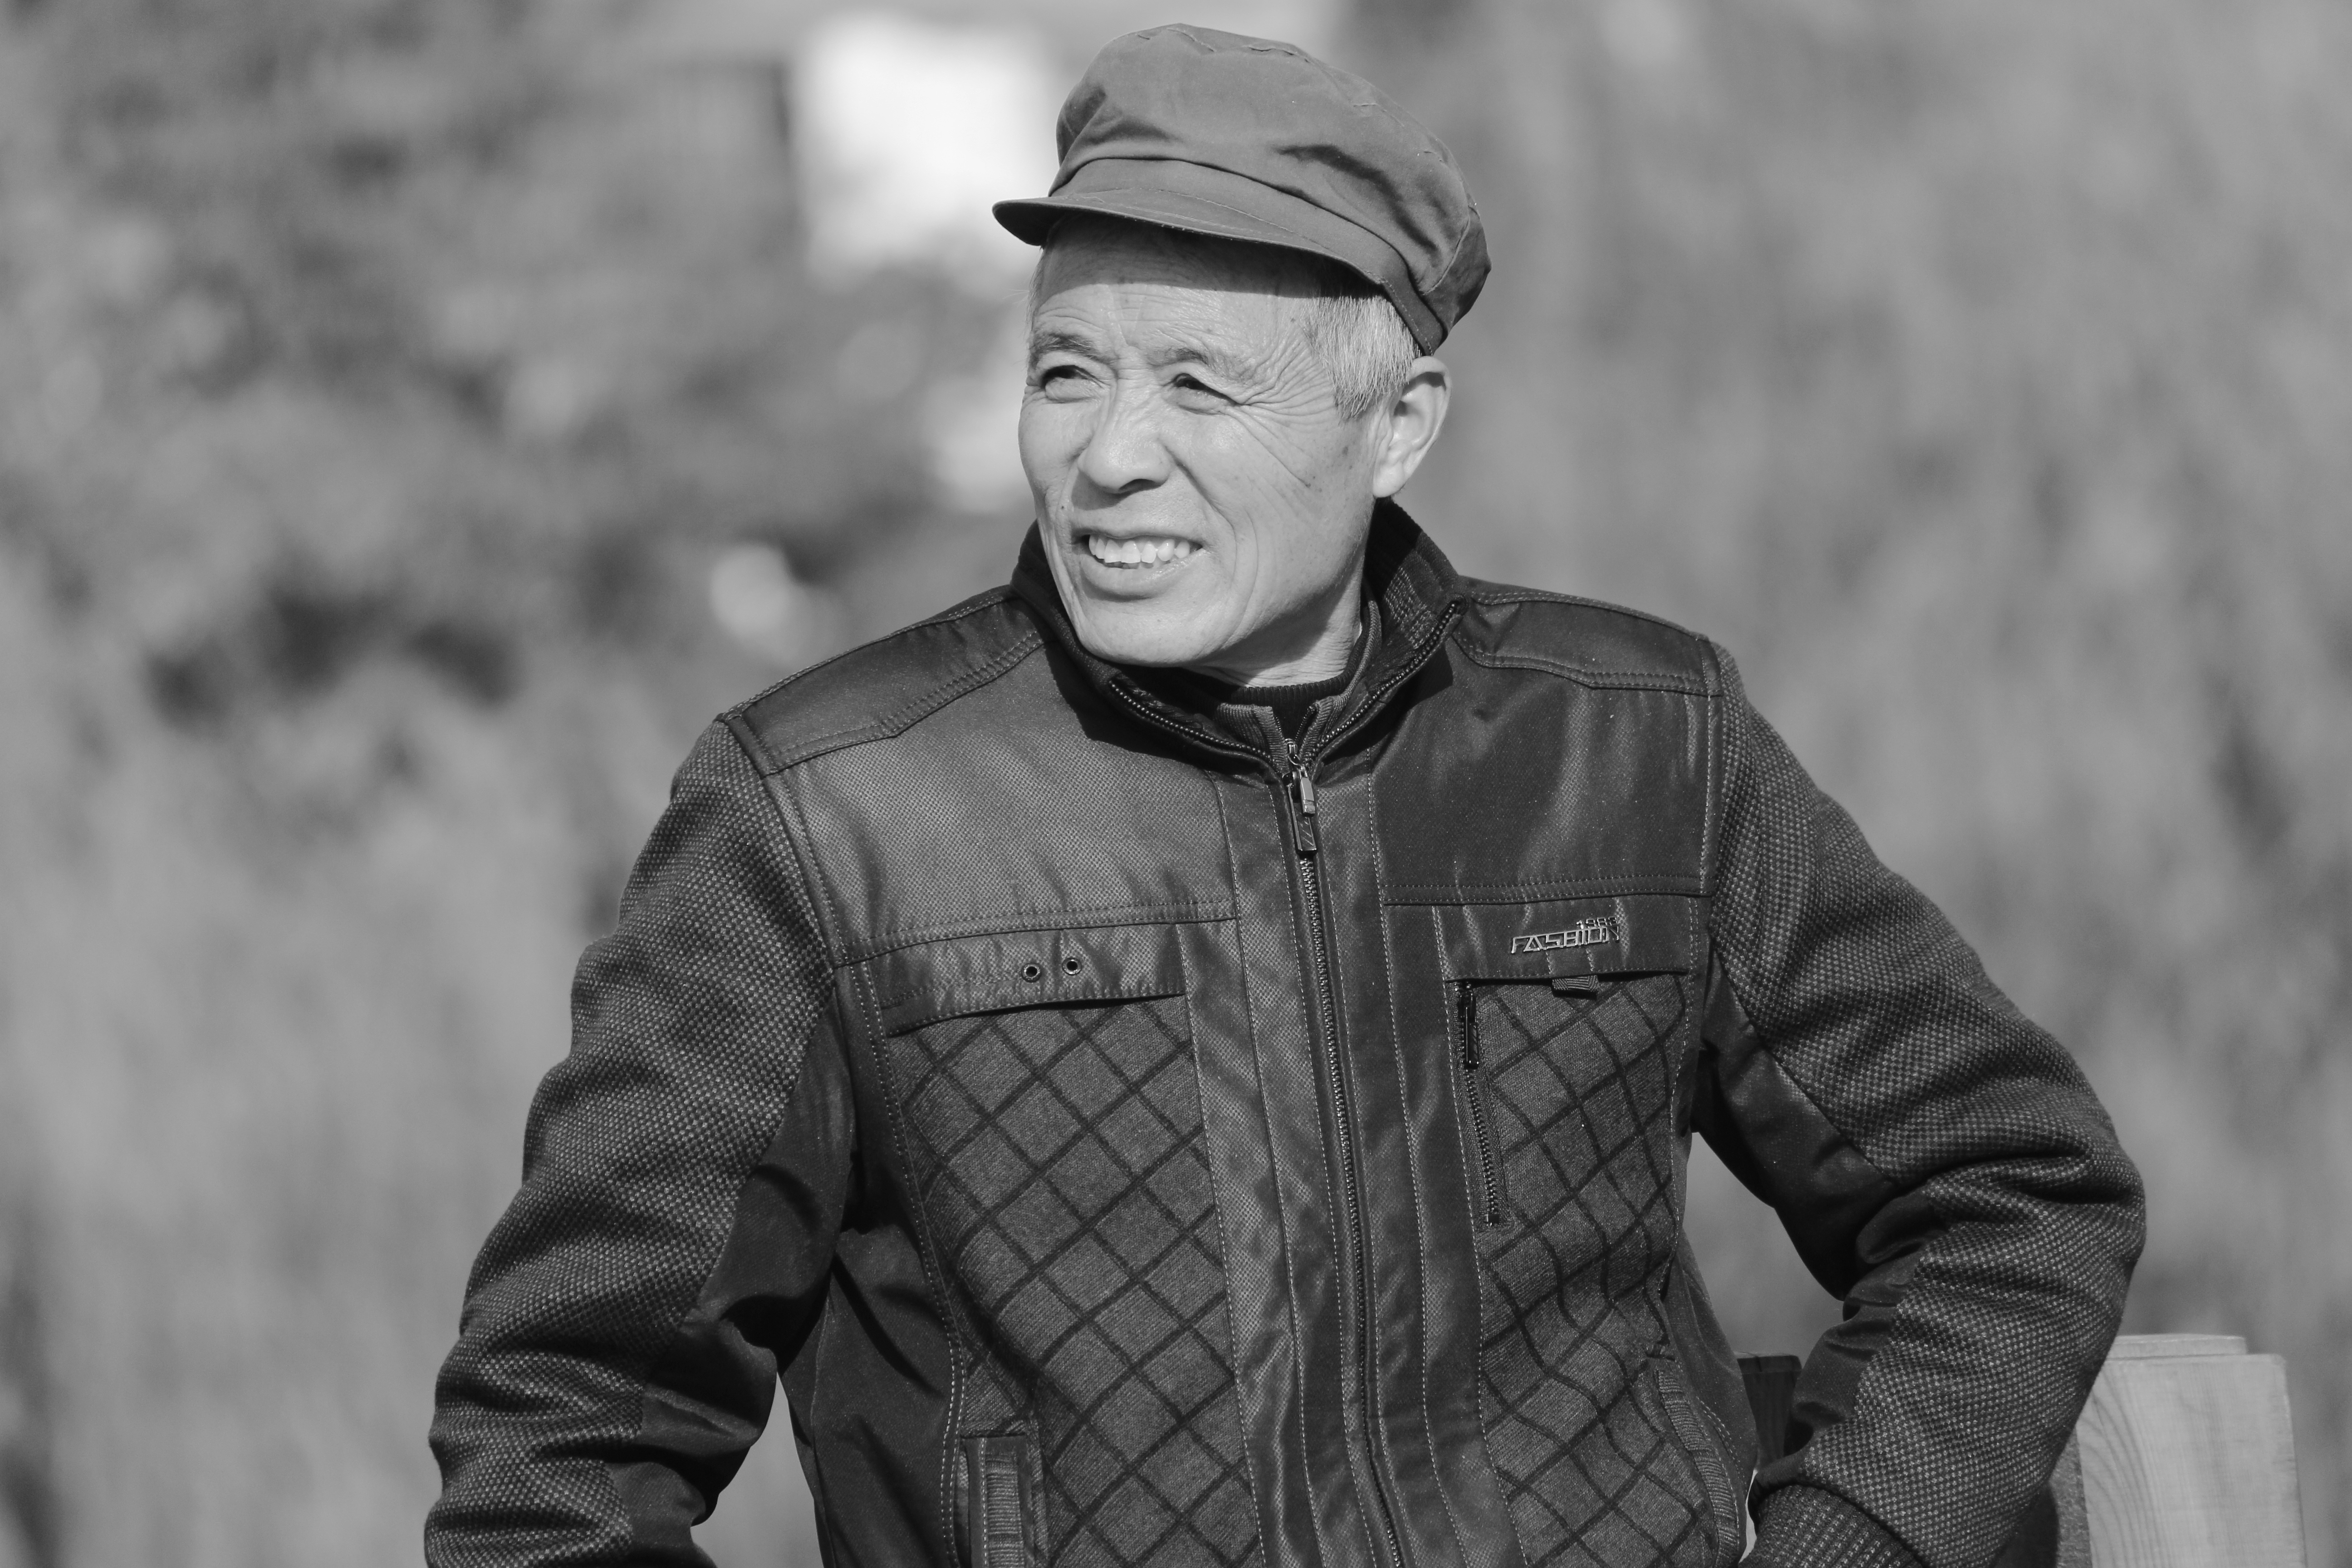
man, person, black and white, people, white, photography, male, portrait, chinese, black, monochrome, smile, photograph, china, monochrome photography